Glenfield, New South Wales

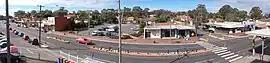
Glenfield Panorama

Glenfield is a suburb of Sydney, in the state of New South Wales, Australia. Glenfield is located 36 kilometres south-west of the Sydney central business district, in the local government area of the City of Campbelltown and is part of the Macarthur region.